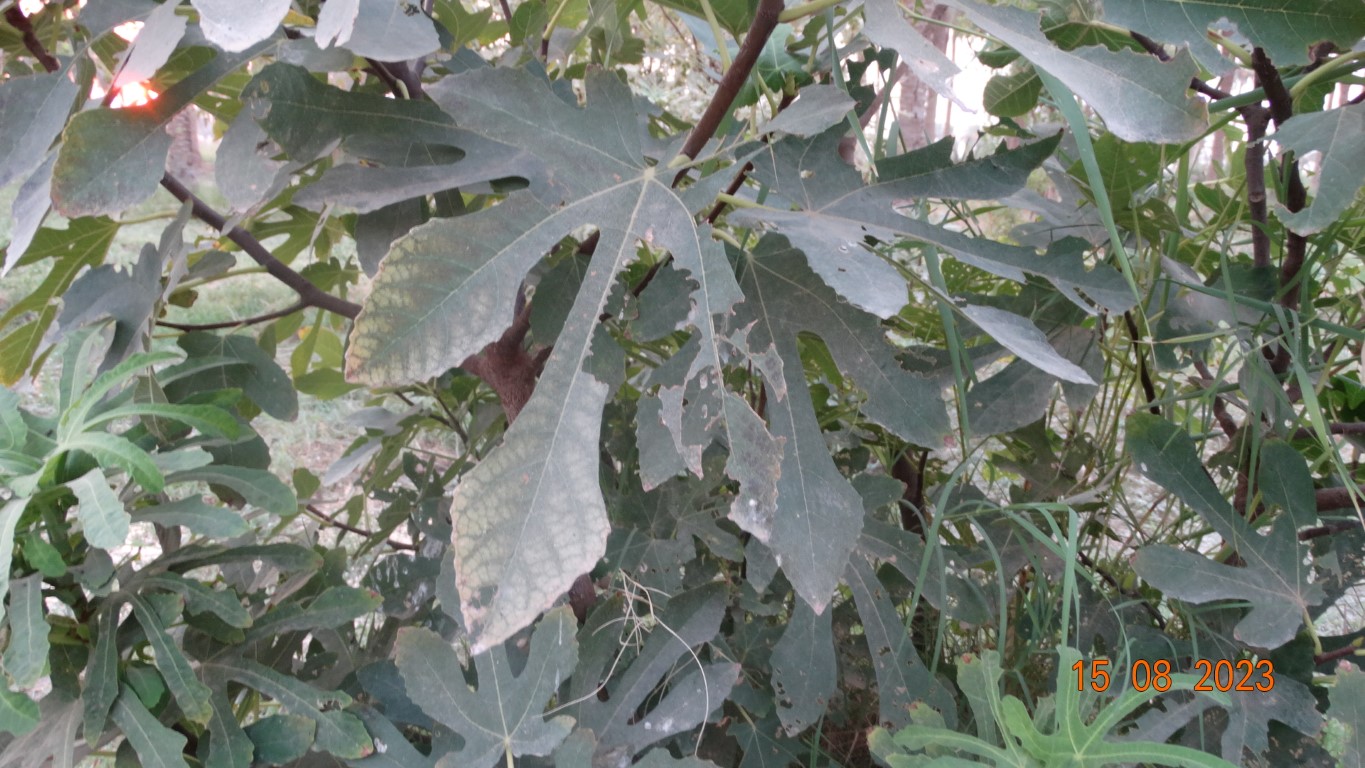
Label: infected